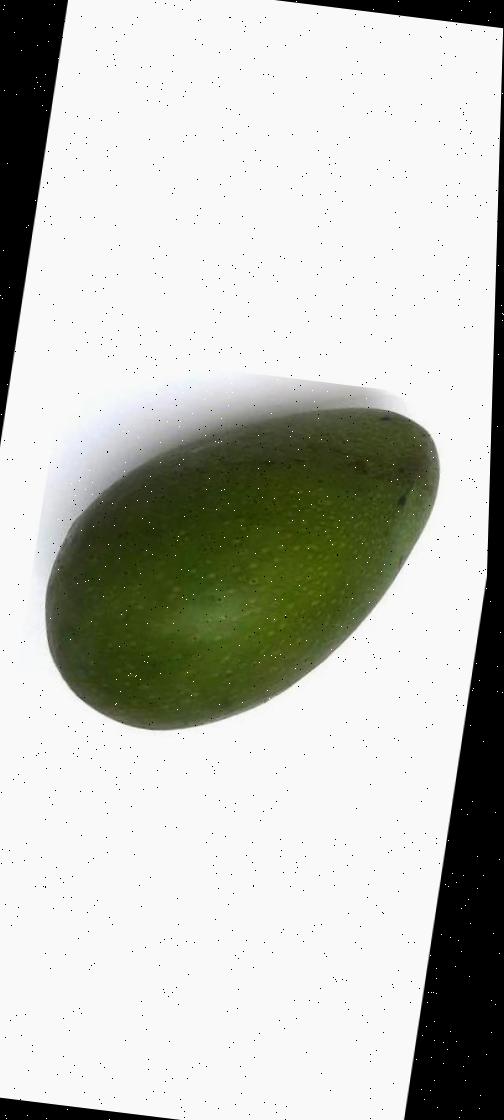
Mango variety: Ashshina Zhinuk